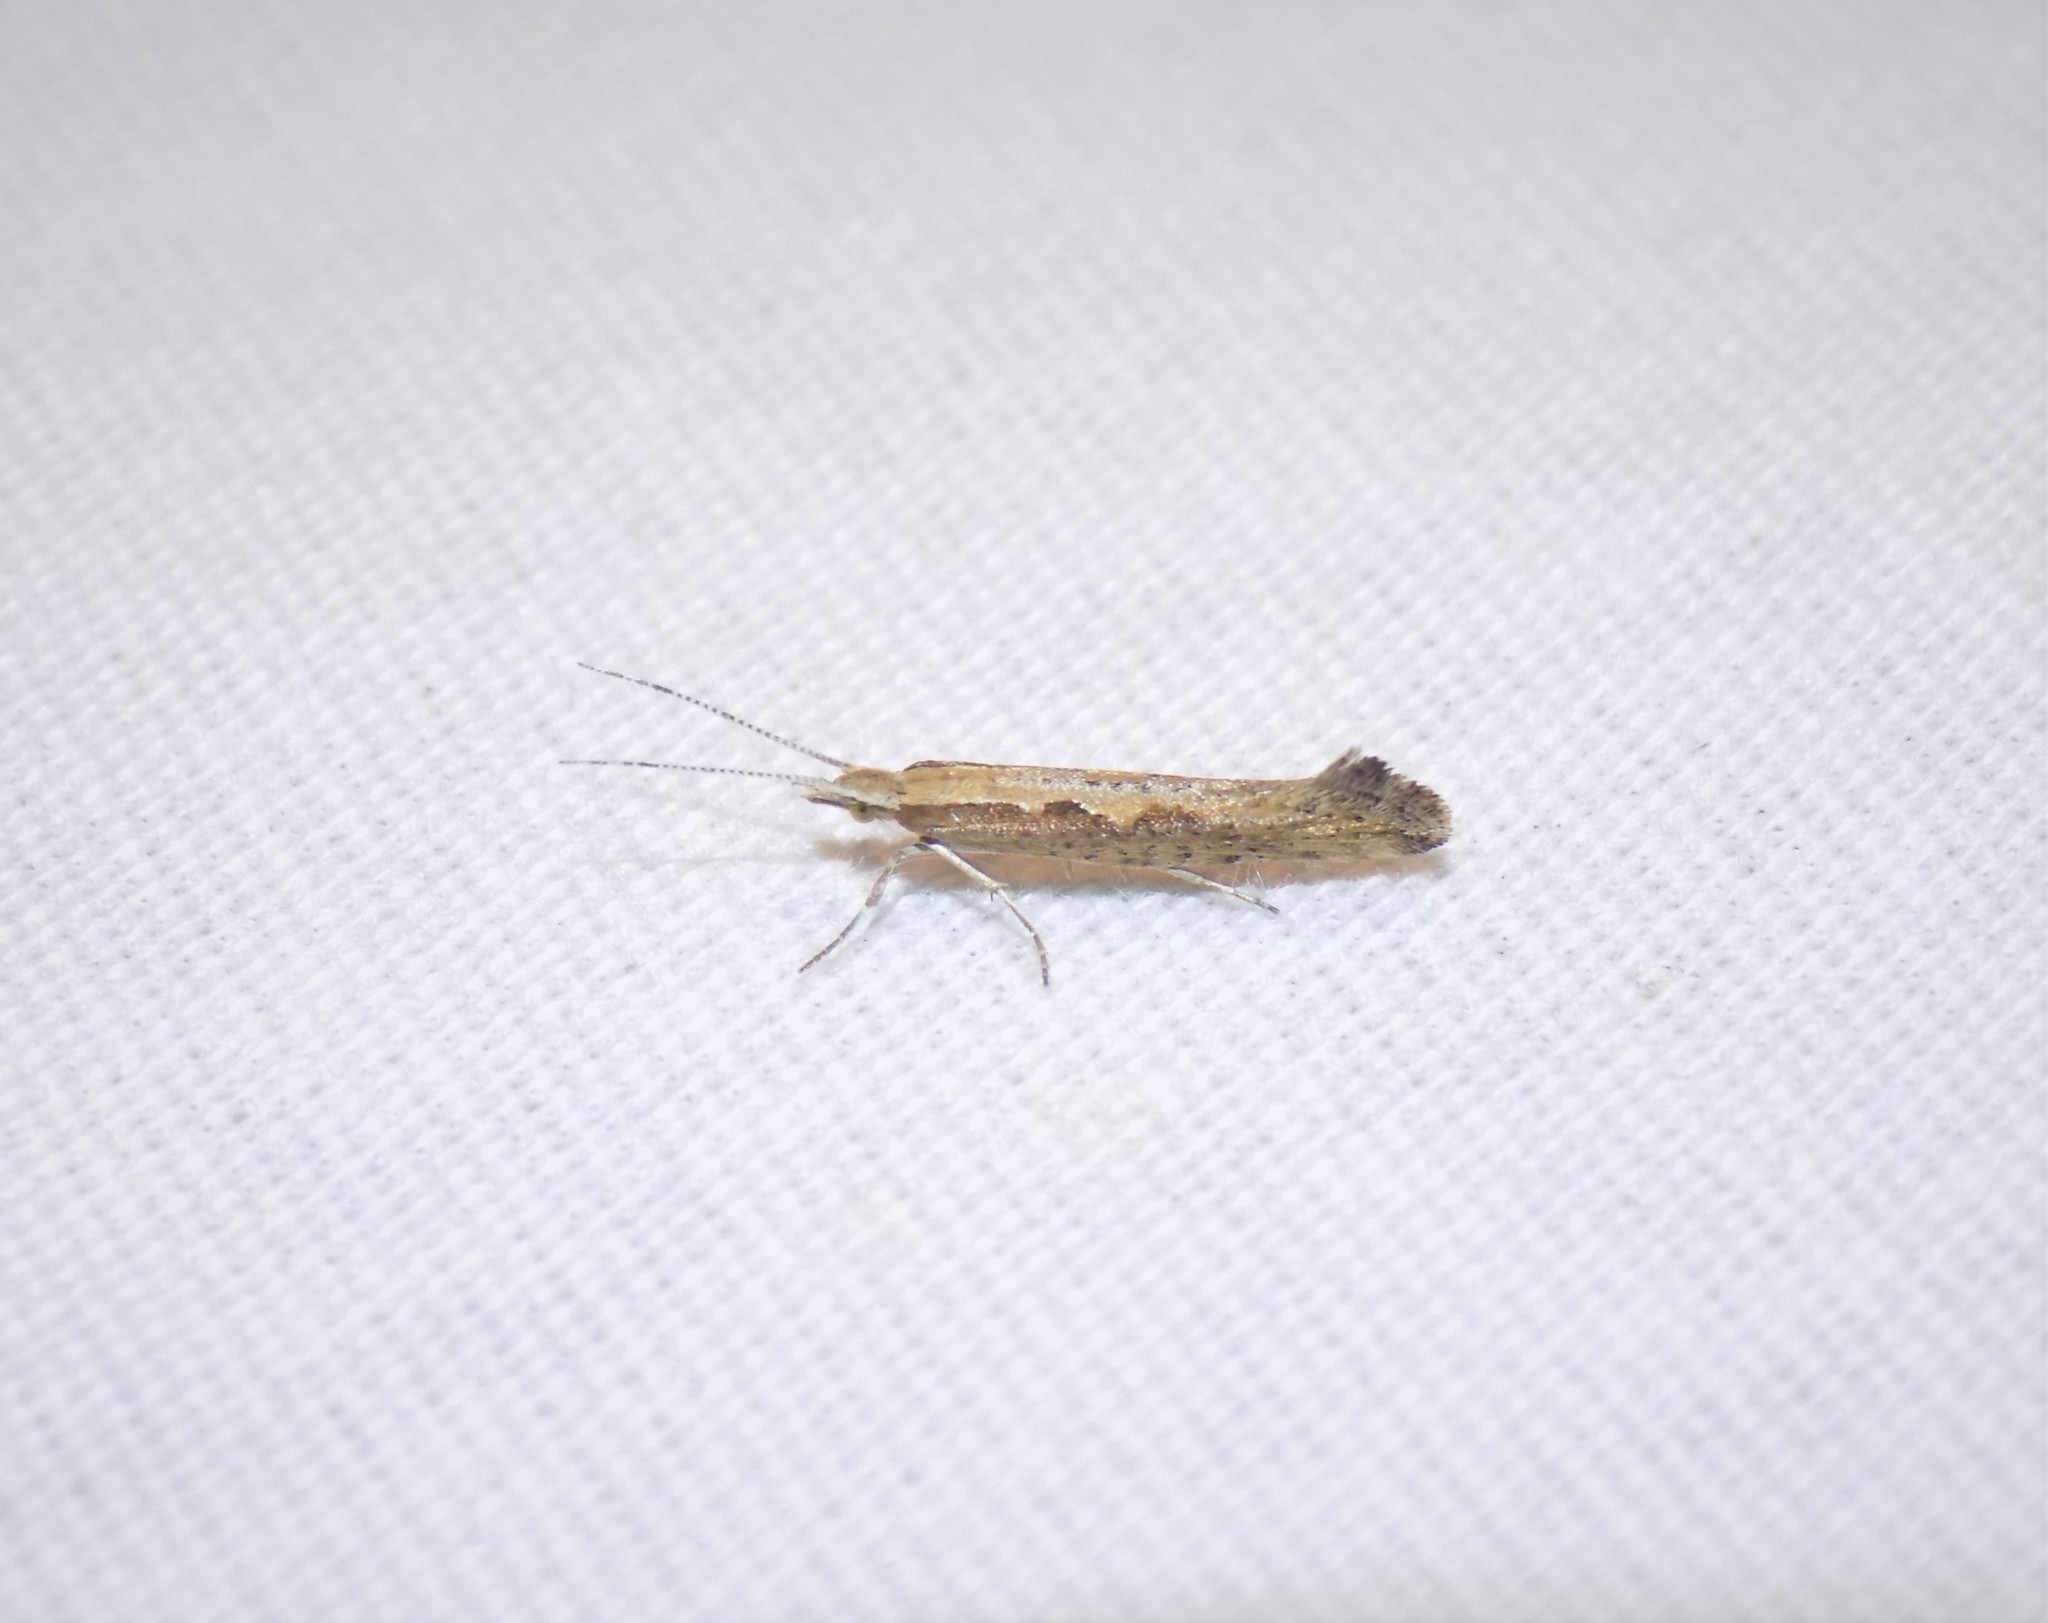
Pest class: diamondback_moth